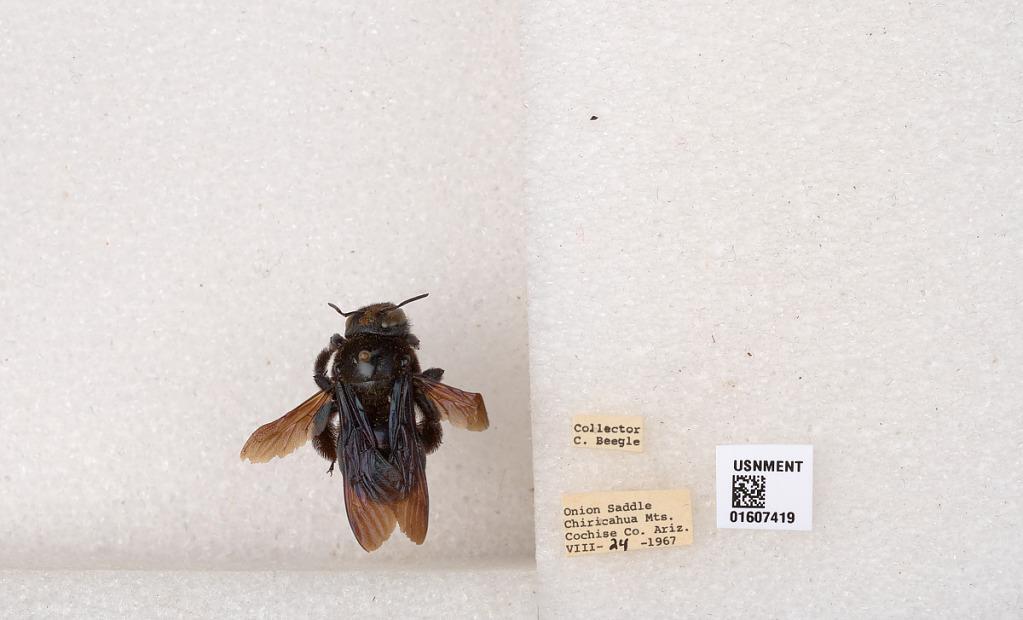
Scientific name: Xylocopa (Xylocopoides) californica arizonensis Cresson
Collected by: C. Beegle
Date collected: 1967-8-24
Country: United States
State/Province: Arizona
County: Cochise
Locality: Chiricahua Mountains, Onion Saddle
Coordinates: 31.9334, -109.263